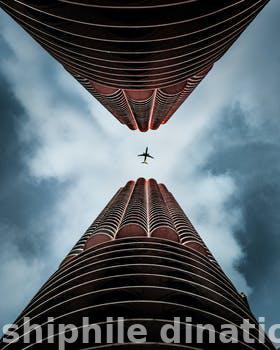
Label: Watermark